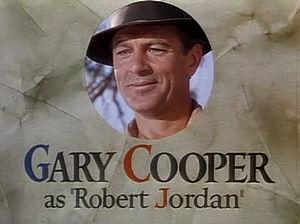
Pour qui sonne le glas est un film américain réalisé par Sam Wood sorti en 1943.